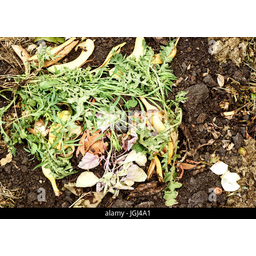
Label: trash